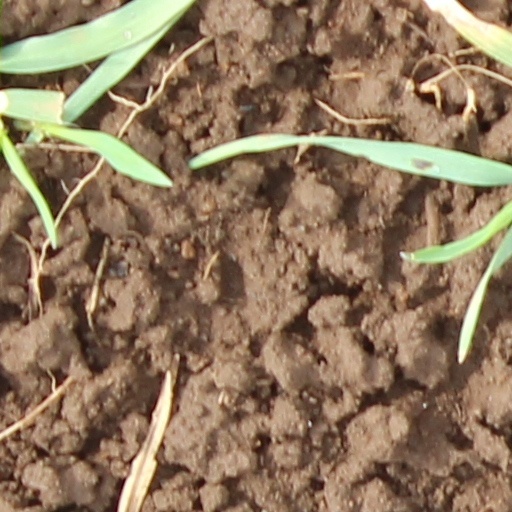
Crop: wheat